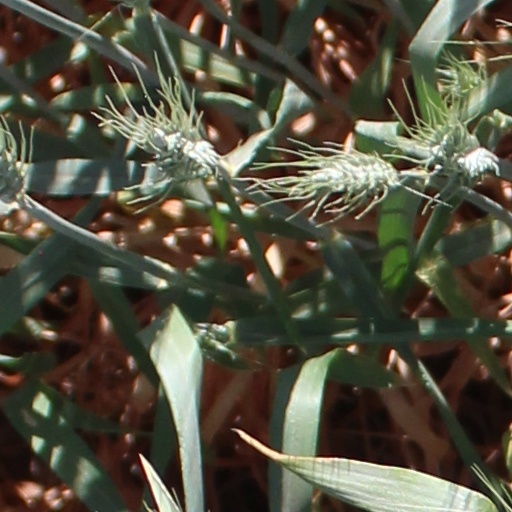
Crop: wheat